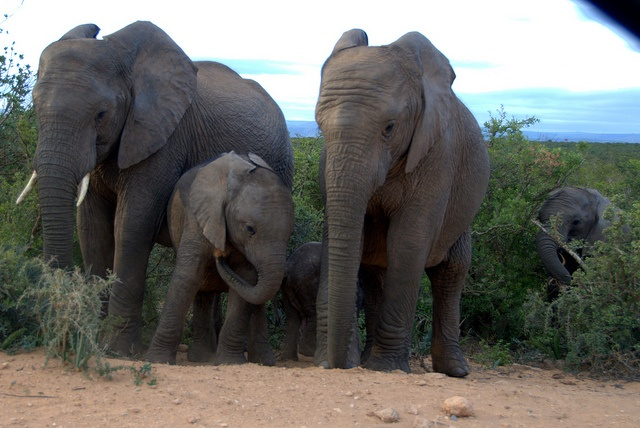
THERE ARE A LOT OF ELEPHANTS IN THE GRASS
A herd of elephants walking through a lush green field.
Adult elephants are standing guard by the baby elephants.
Both adult and baby elephants standing in the brush.
Two large elephants are outside with two small elephants.